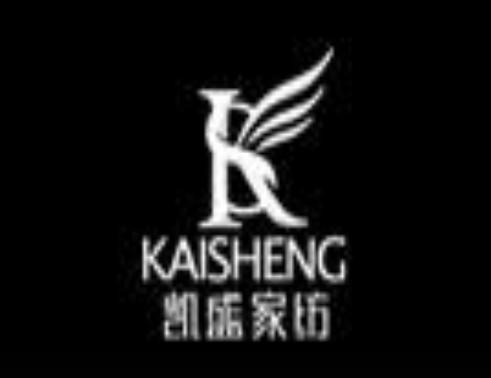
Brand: KAISHENG
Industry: Necessities